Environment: real
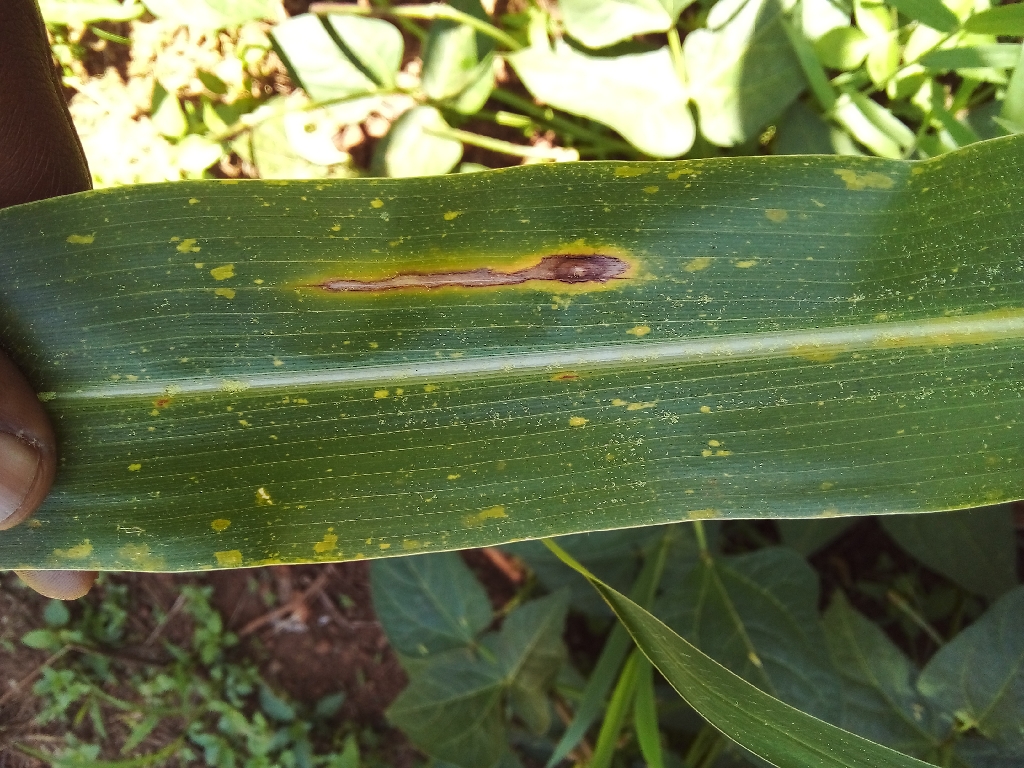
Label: northern_corn_leaf_blight